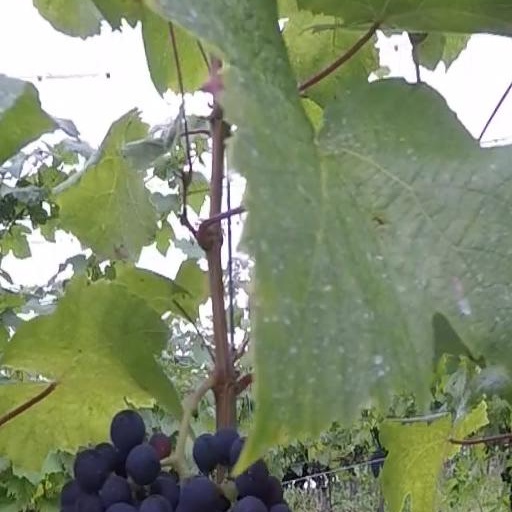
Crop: grape